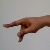
The image shows a hand gesture representing the letter 'P' in Indian Sign Language.